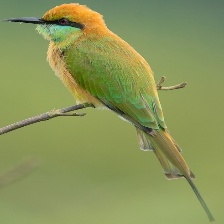
Species: ASIAN GREEN BEE EATER
Scientific name: MEROPS ORIENTALIS
ImageNet parent category: bee_eater